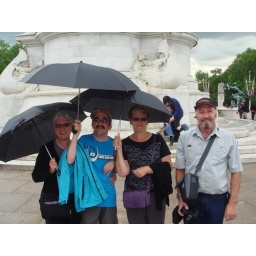
Mum, Me, Camp Mother, and Dad are standing in the rain by the white memorial in London.